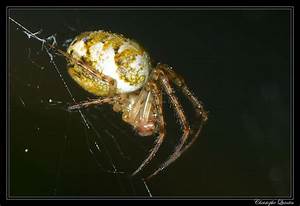
Label: spider